Allegations of CIA assistance to Osama bin Laden

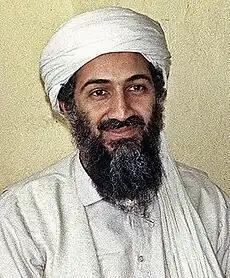

Several sources have alleged that the Central Intelligence Agency (CIA) had ties with Osama bin Laden's faction of "Afghan Arab" fighters when it armed Mujahideen groups to fight the Soviet Union during the Soviet–Afghan War.